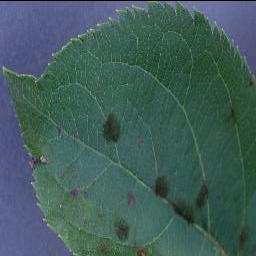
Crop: apple
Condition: scab